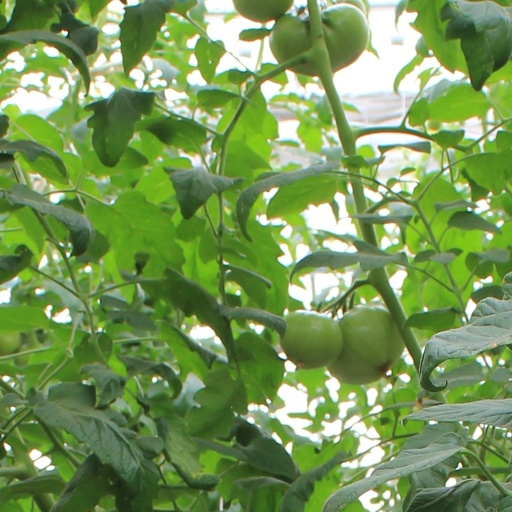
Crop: tomato